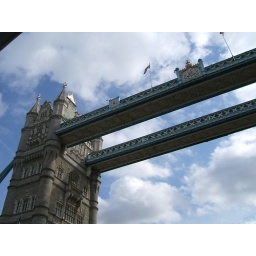
going under the tower bridge